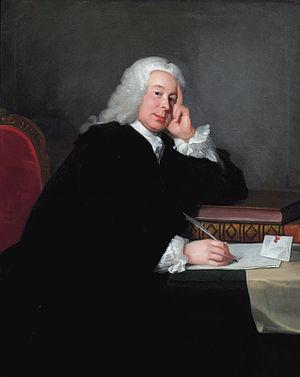
Nicholas Hardinge était un fonctionnaire anglais, greffier à la Chambre des communes de 1731 à 1752, puis secrétaire au Trésor et membre du Parlement connu aussi comme poète néo-latin.